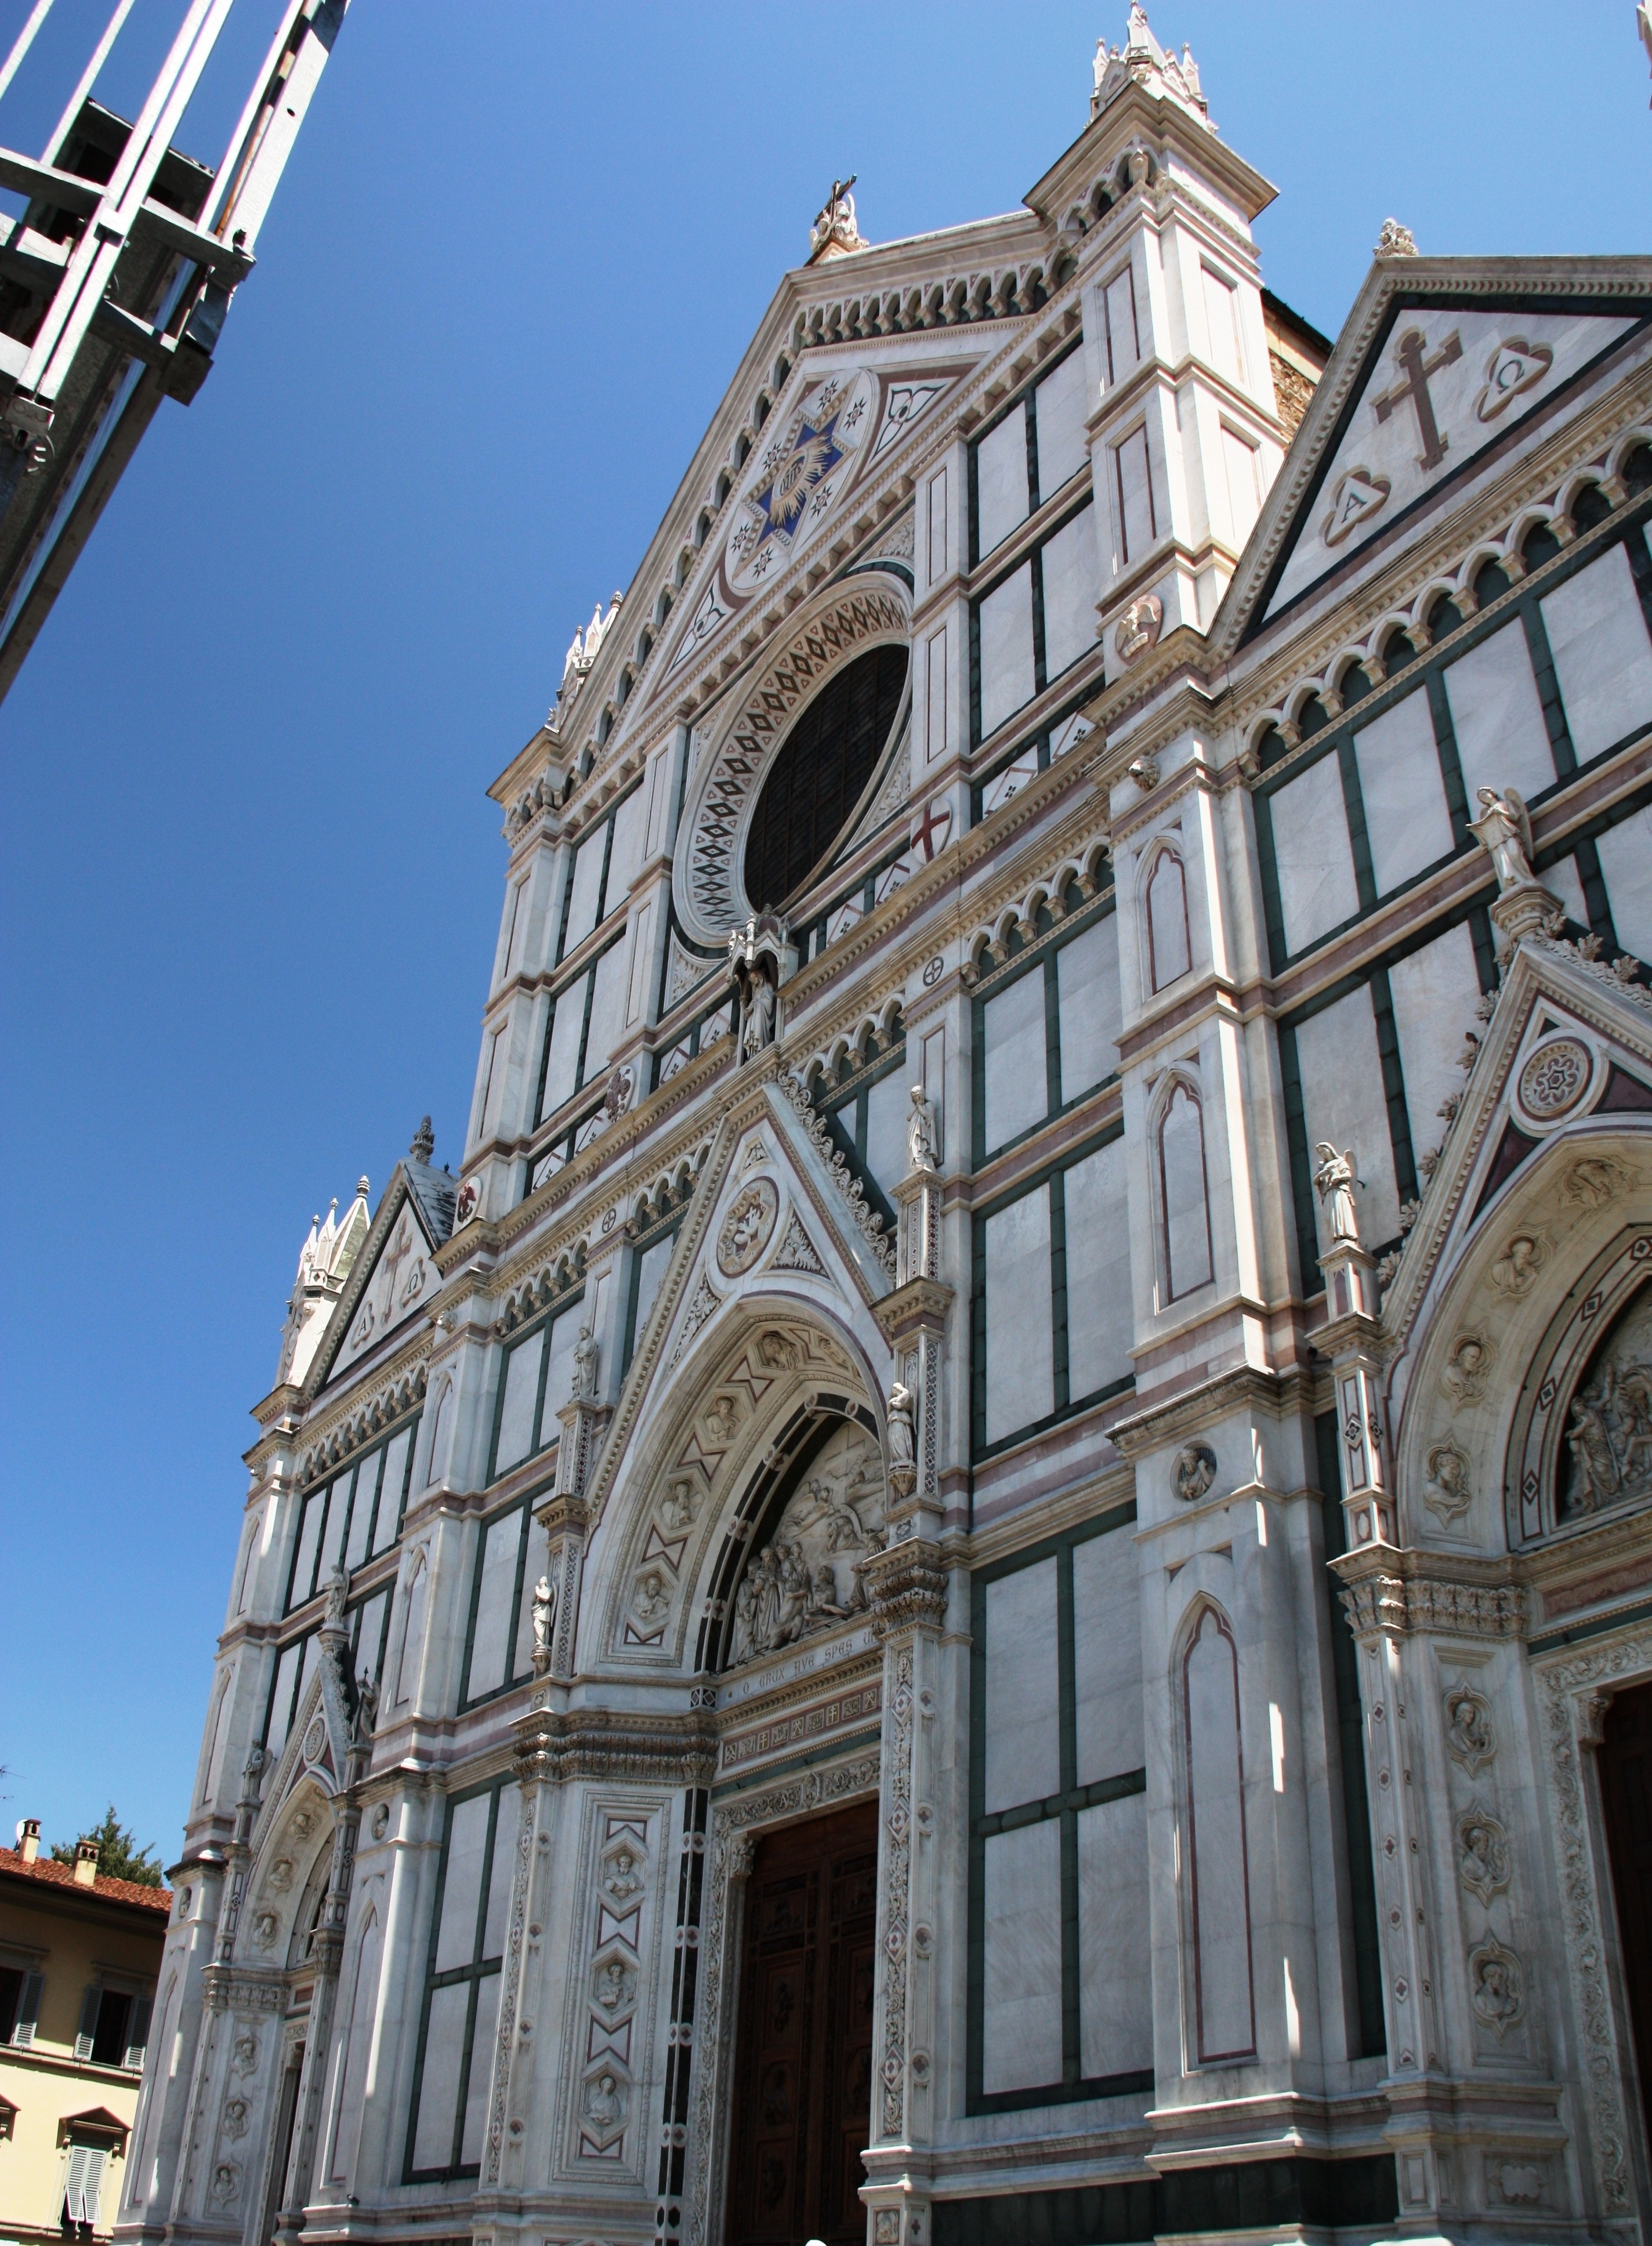
architecture, sky, building, summer, tower, landmark, italy, facade, blue, church, cathedral, place of worship, spire, churches, synagogue, basilica, florence, gothic architecture, classical architecture